Matilda Boson

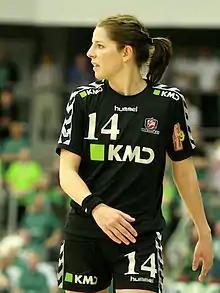
Matilda Boson

Matilda Linnéa Boson (born 4 December 1981) is a Swedish former handball player who played for the Sweden women's national handball team. She participated in the 2008 Summer Olympics in Beijing, where Sweden finished eighth. She was also part of the Swedish team at the 2012 Summer Olympics.